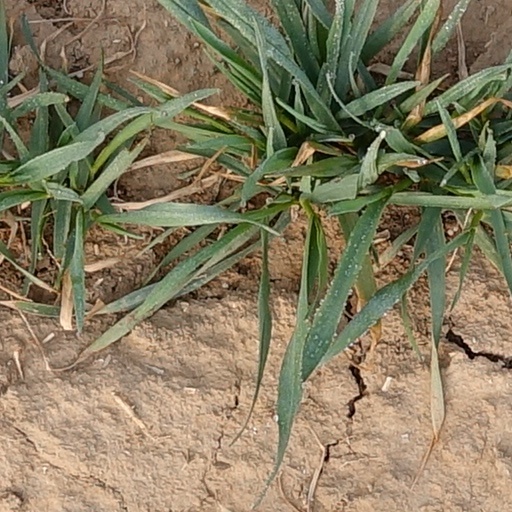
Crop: wheat